Cloche hat

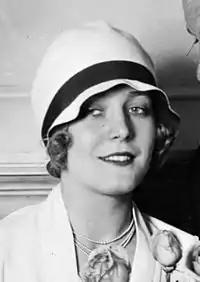
Cloche hat as worn by silent film star Vilma Bánky, 1927

The cloche hat or simply cloche is a fitted, bell-shaped hat for women that was invented in 1908 by milliner Caroline Reboux. They were especially popular from about 1922 to 1933. Its name is derived from "cloche", the French word for "bell".